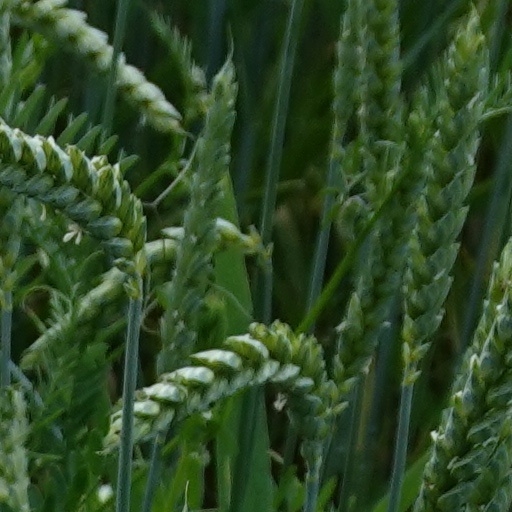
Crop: wheat